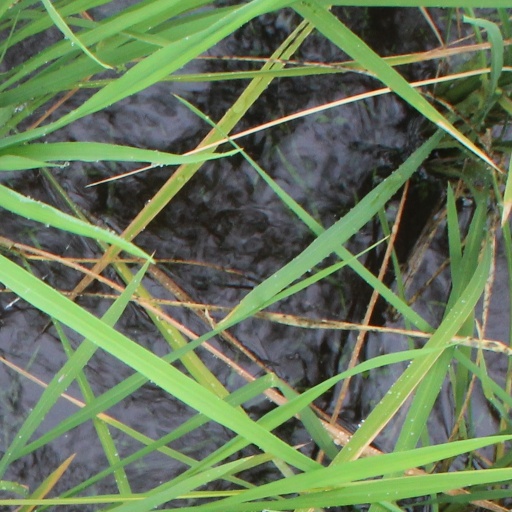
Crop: rice